Schmorl's nodes

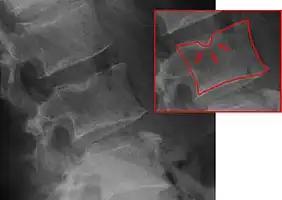
X-ray image of Schmorl's nodes in the lumbar spine

Schmorl's nodes are protrusions of the nucleus pulposus of the intervertebral disc through the vertebral body endplate and into the adjacent vertebra.